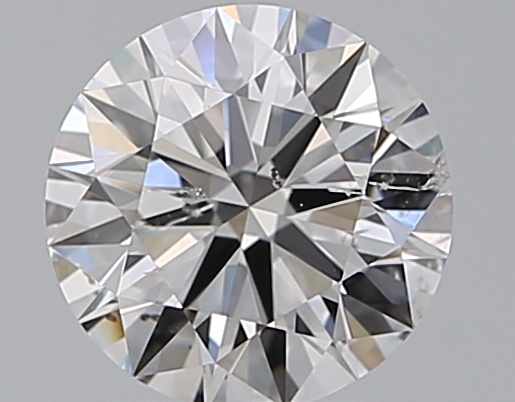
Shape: round
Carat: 1.21
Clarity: SI2
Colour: E
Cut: EX
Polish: EX
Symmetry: EX
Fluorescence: N
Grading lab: GIA
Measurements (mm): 6.85 x 6.89 x 4.17